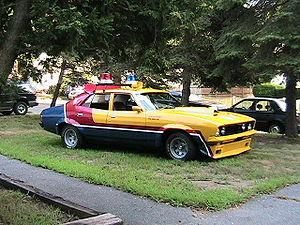
Maximilian "Max" Rockatansky est un personnage de fiction créé par George Miller, Byron Kennedy et James McCausland, apparaissant pour la première dans le film Mad Max réalisé par George Miller. Il est interprété par Mel Gibson dans les trois premiers films de la saga sortis en 1979, 1981 et 1985, puis par Tom Hardy dans Mad Max: Fury Road.
Mad Max est une série de films d'action et de science-fiction australienne réalisé par George Miller. Seul le troisième film est mis en scène par deux réalisateurs, Miller et George Ogilvie. La saga renaît 30 ans plus tard avec un 4ᵉ opus, toujours dirigé par Miller.
Mad Max, ou Bolides hurlants au Québec, est un film australien d'anticipation dystopique réalisé par George Miller, sorti en 1979.